Hypothalamic–pituitary hormone

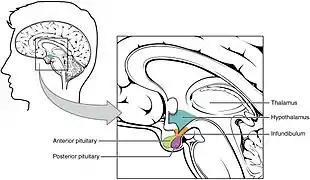
The Hypothalamus-Pituitary Complex

Hypothalamic–pituitary hormones are hormones that are produced by the hypothalamus and pituitary gland. Although the organs in which they are produced are relatively small, the effects of these hormones cascade throughout the body. They can be classified as a hypothalamic–pituitary axis (HP axis) of which the adrenal, gonadal, thyroid, somatotropic, and prolactin axes are branches.